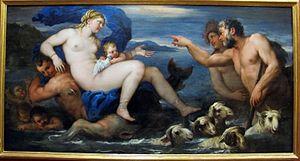
Dans la mythologie grecque, Galatée est une des Néréides, fille de Nérée et de Doris. Elle habite un rivage de la Sicile. Galatée est citée par Apollodore, Hésiode, Homère et Hygin dans leurs listes de Néréides.